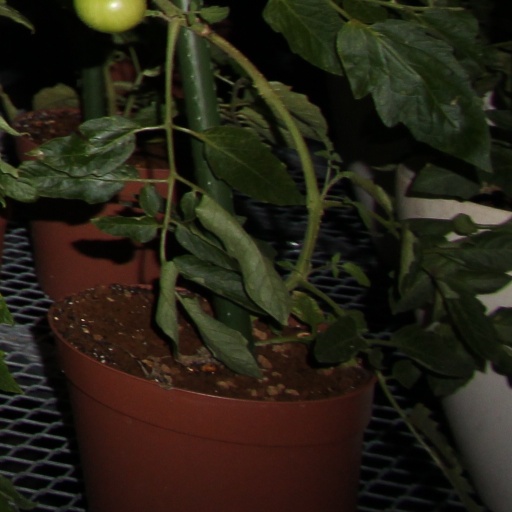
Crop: tomato